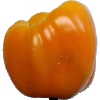
Label: yellow_pepper